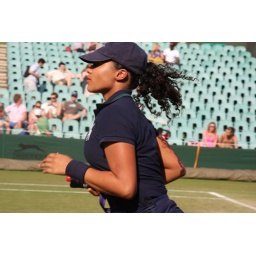
A Wimbledon ball girl in action.